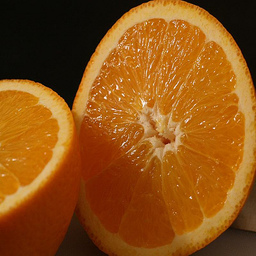
Label: Orange